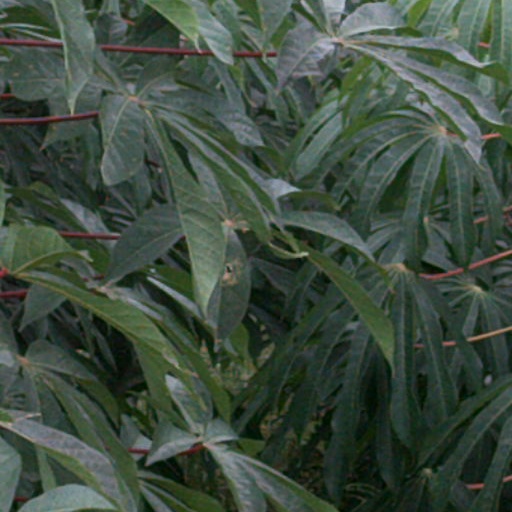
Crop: cassava